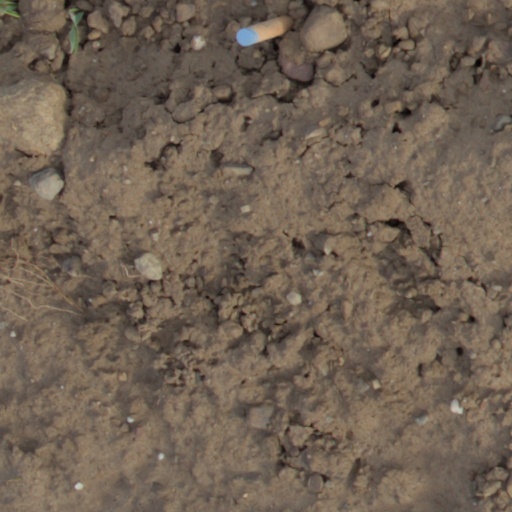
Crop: wheat